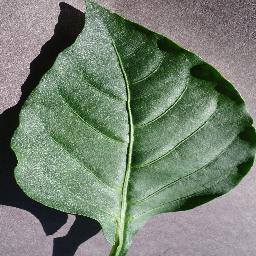
Label: Pepper,_bell___healthy